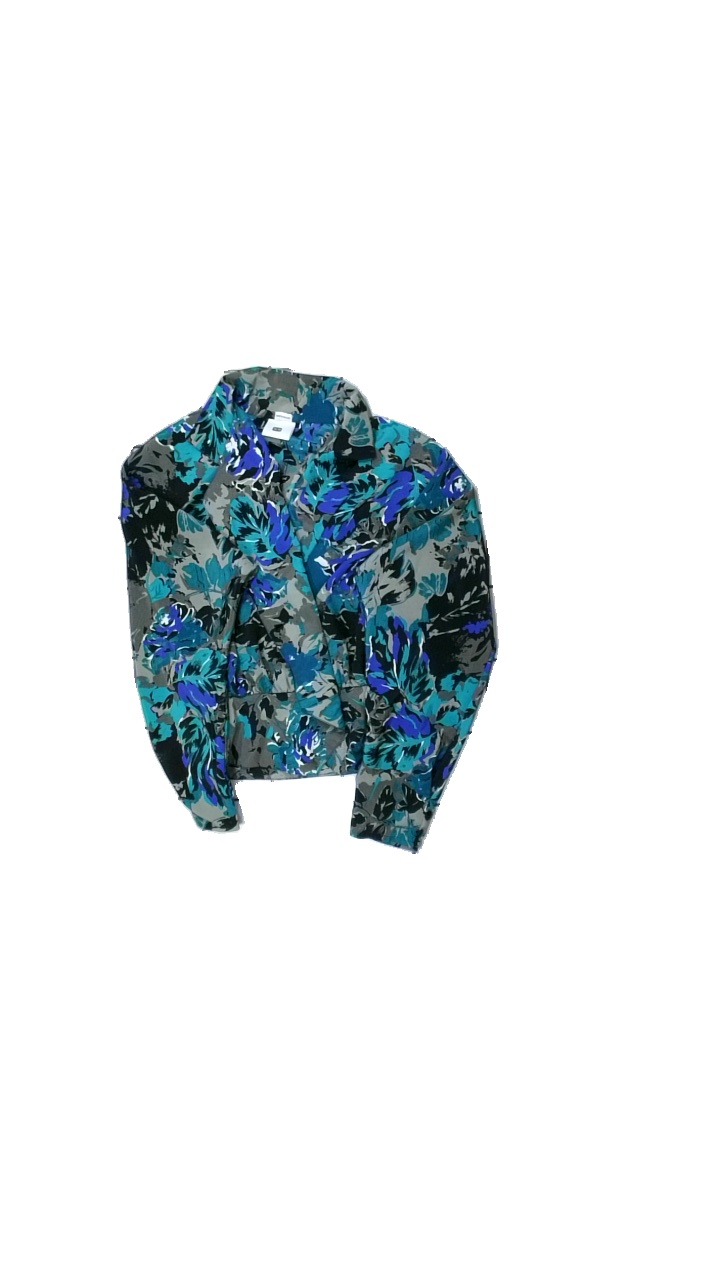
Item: Top (Ladies)
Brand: Missing
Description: Top med svarta knappar
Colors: Green, Black, Blue, Beige
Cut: V-collar
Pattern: Other
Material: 100% polyester
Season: All
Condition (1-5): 5
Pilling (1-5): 5
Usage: Reuse
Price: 50-100